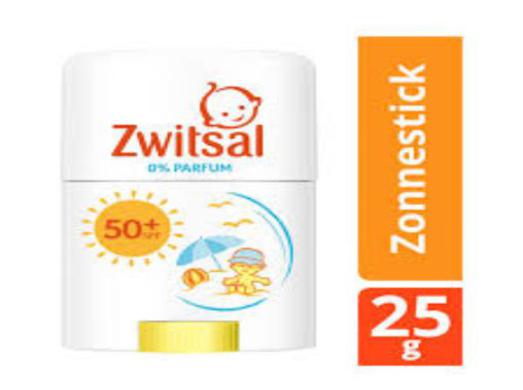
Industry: Necessities